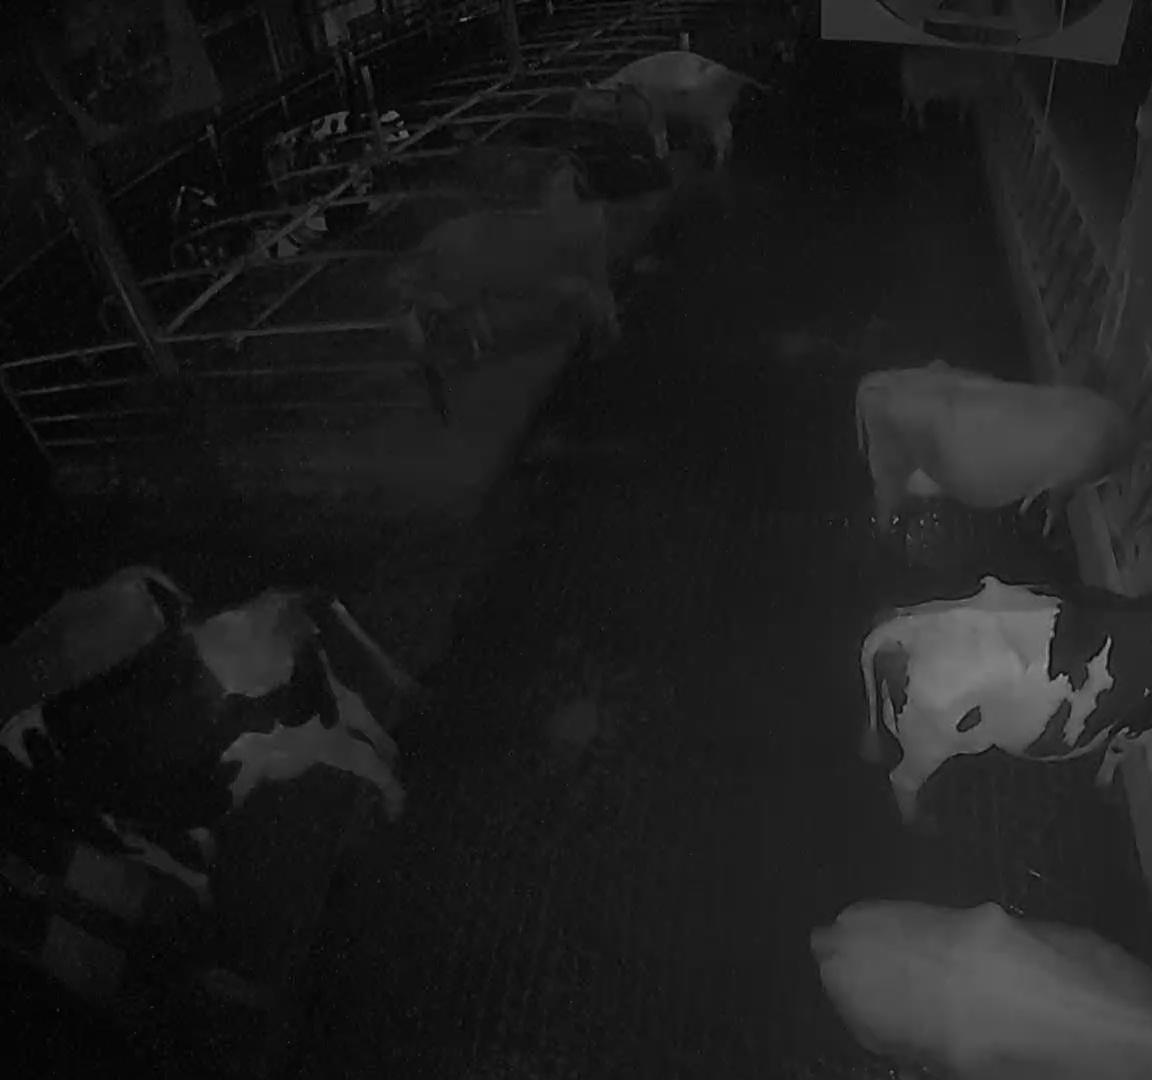
Number of cows: 11